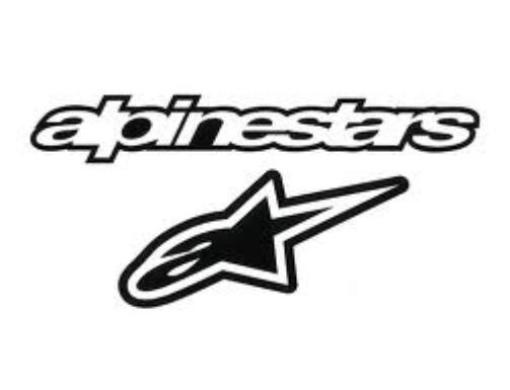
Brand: alpinestars-2
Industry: Clothes